Physician shortage in the United States

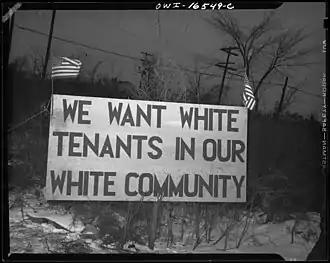
Racial segregation in the U.S., expressed by activists such as those in Detroit, Michigan who erected signs such as these, has significantly affected the distribution of healthcare services for decades.

Mechanisms of structural inequality in the U.S. affect its national health due to past and current discrimination, particularly efforts to set people apart based on Americans' racial identities. The academic journal "Health Services Research" published a 2012 study by Darrell J. Gaskin, Ph.D. and a team of other analysts that reported how "[r]acial and ethnic disparities in primary care are well documented" given that "[d]isparities in health care may be caused by higher proportions of minorities living in 'medical deserts,' that is, communities with limited health care resources." In short, their "findings indicate that residential segregation matters" as "African[-]American segregation was negatively associated with the availability of physician services." As the U.S. doctor shortage worsens the natures of these 'deserts', in their view, the analysts advised policymakers to focus on "[e]xpanding community health centers and [also] subsidies programs for physicians to serve in underserved areas".